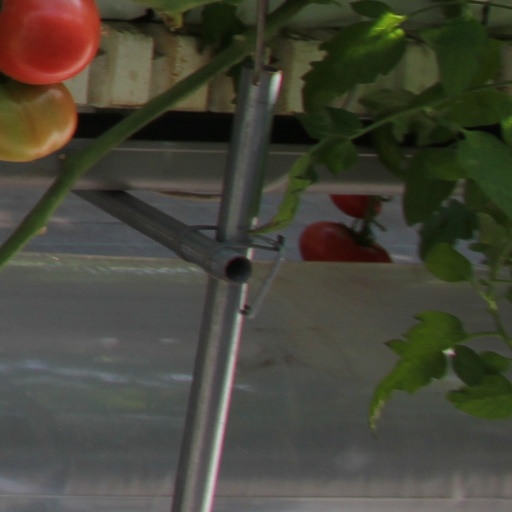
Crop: tomato